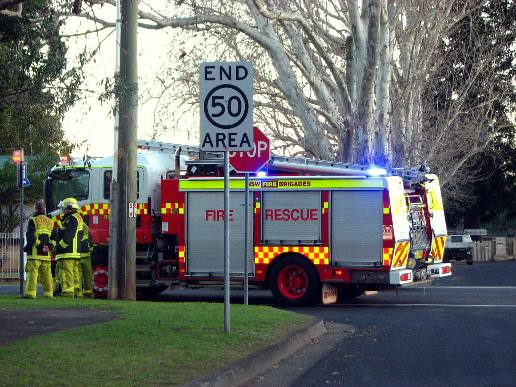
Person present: No